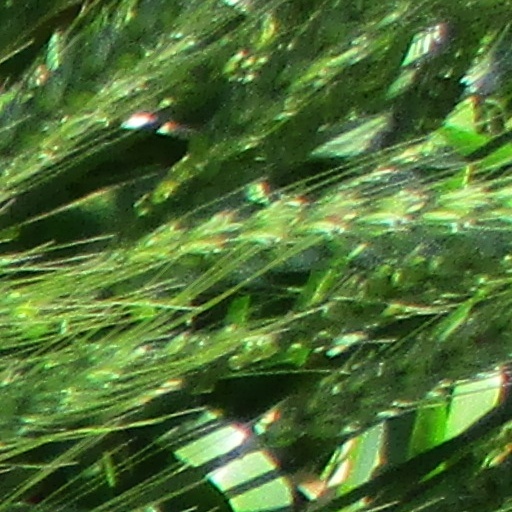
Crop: wheat